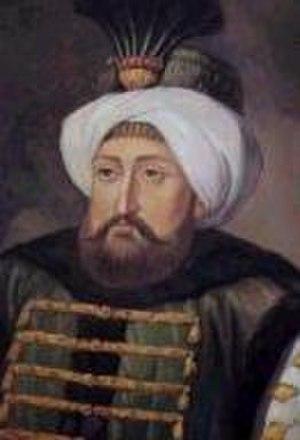
La Crète est la principale île grecque et également l'une des plus méridionales de Grèce. Elle représente une des frontières symboliques entre l'Occident et l'Orient.
Soliman Aga Mustapha Raca était un émissaire de Mehmed IV, sultan de l'Empire ottoman, envoyé en ambassade auprès du roi Louis XIV en novembre 1669. Cette visite, destinée à restaurer les liens diplomatiques entre la France et la Turquie, est un échec complet. Elle est cependant à l'origine de deux évènements importants : l'introduction du café en France et la création du Bourgeois gentilhomme de Molière et Lully. Le détail de son voyage nous est connu grâce au témoignage livré par le chevalier Laurent d'Arvieux dans ses Mémoires.
Eugène de Savoie-Carignan ou François Eugène de Savoie, surtout connu comme le prince Eugène, né le 18 octobre 1663 à Paris et mort le 21 avril 1736 à Vienne, est un officier au service de la monarchie autrichienne, devenu commandant en chef des armées du Saint-Empire romain germanique. Il est considéré comme un des plus grands généraux de son époque.
Le chevalier Paul Rycaut, né en 1629 à Londres où il est mort le 16 décembre 1700, est un historien, traducteur et diplomate anglais.